Gravesham

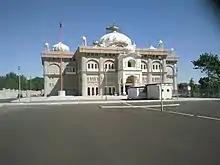
Guru Nanak Darbar Gurdwara, Gravesend

Gravesham is home to the largest Sikh Gurdwara in Europe, Guru Nanak Darbar Gurdwara.